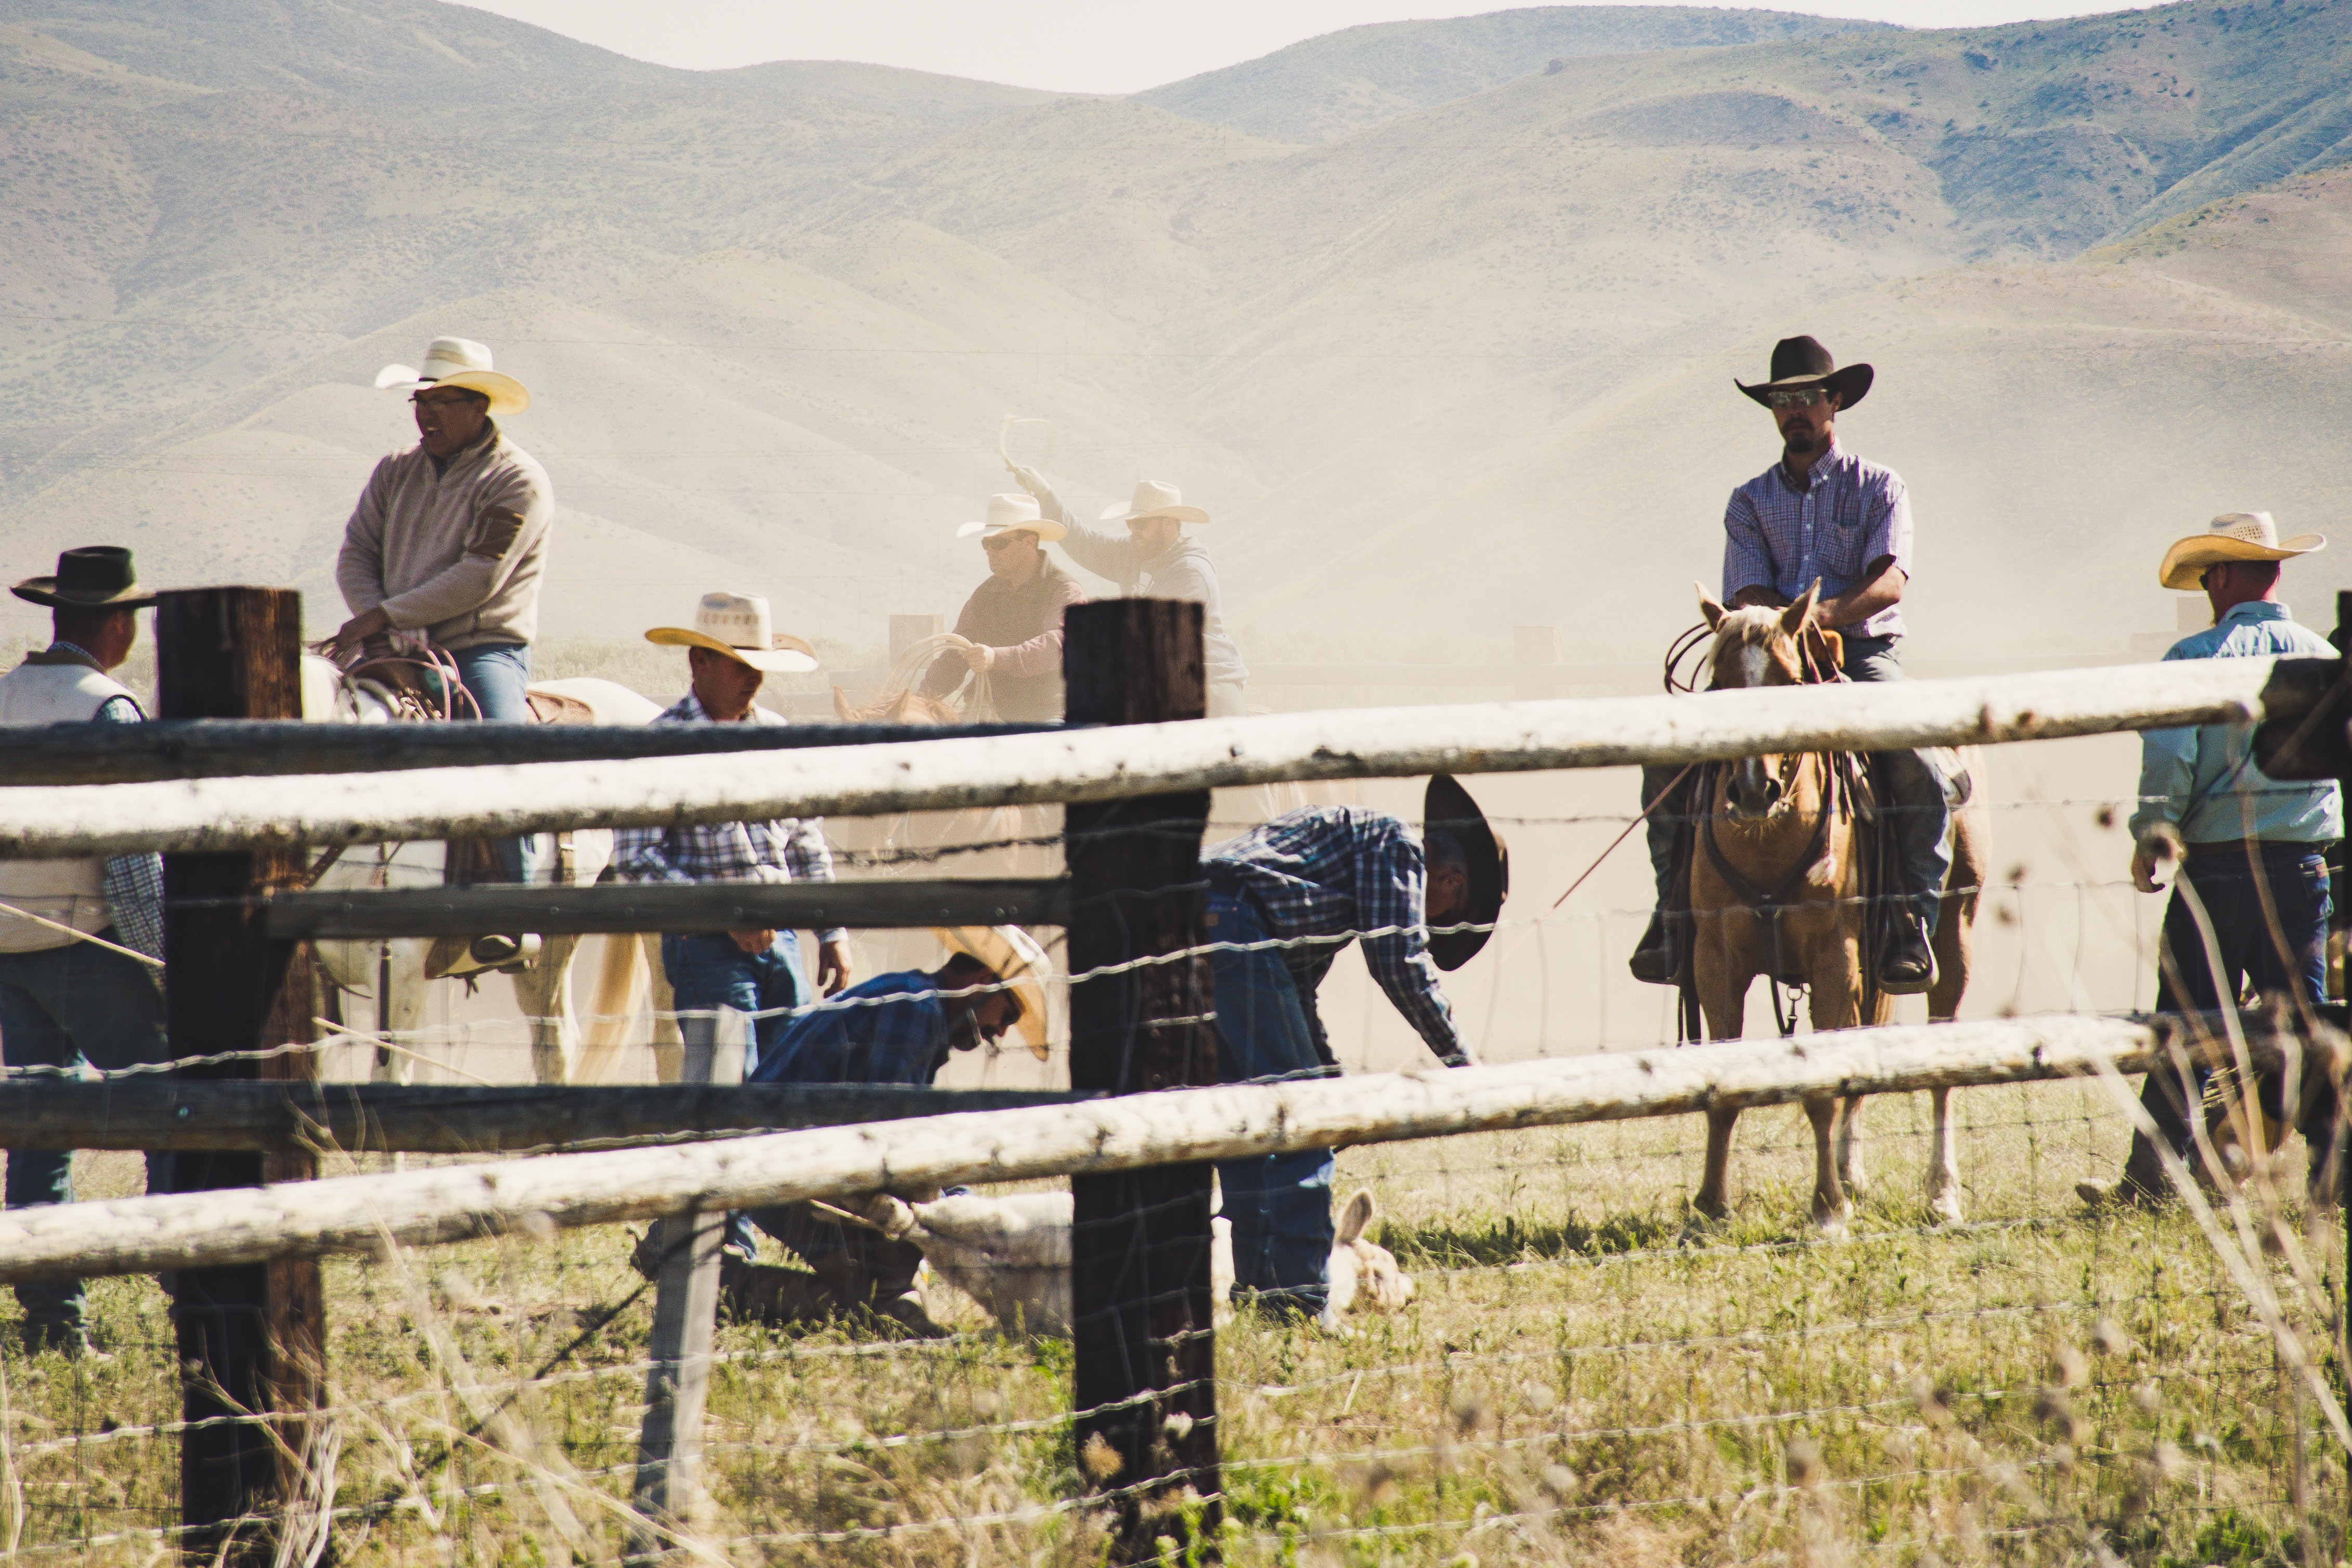
ranch, landscape, tourism, fence